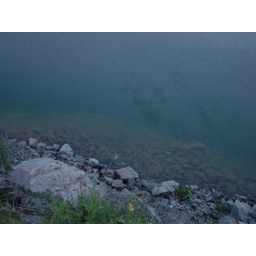
You can just see the edge of the rock shelf in the water. It drops off 70 feet at this point.